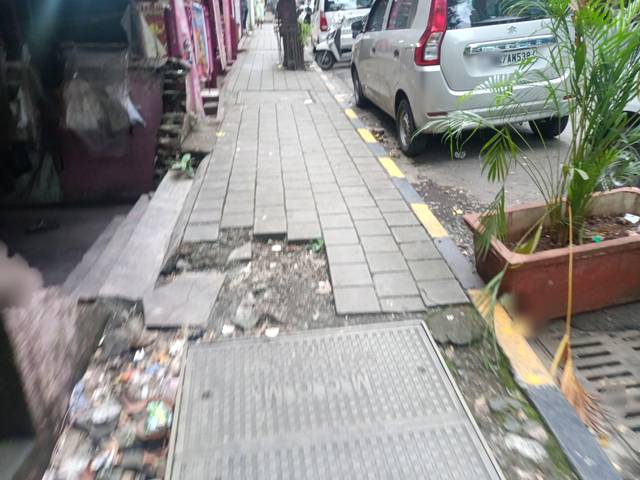
Region: India
Coordinates: 19.224, 72.86